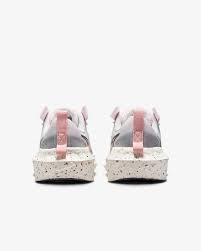
Label: Clog